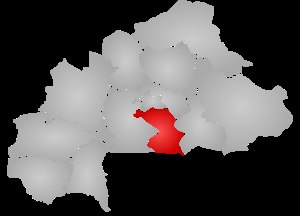
Centre-Sud
Kort over regionen
Centre-Sud er en af Burkina Fasos 13 regioner. Centre-Sud havde i 2006 638.739 indbyggere. Regionshovedstaden er Manga. Regionen består af tre provinser: Bazèga, Nahouri og Zoundwéogo.